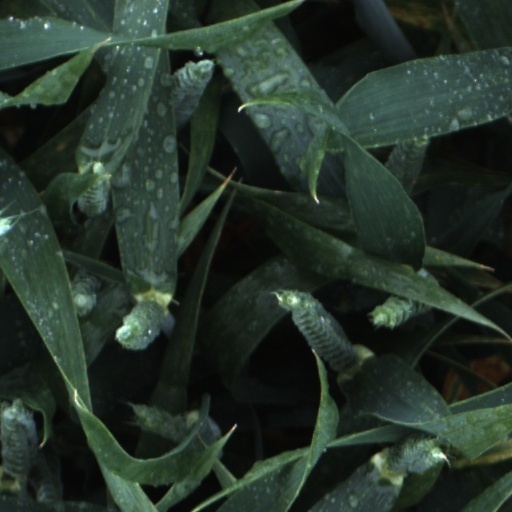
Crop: wheat